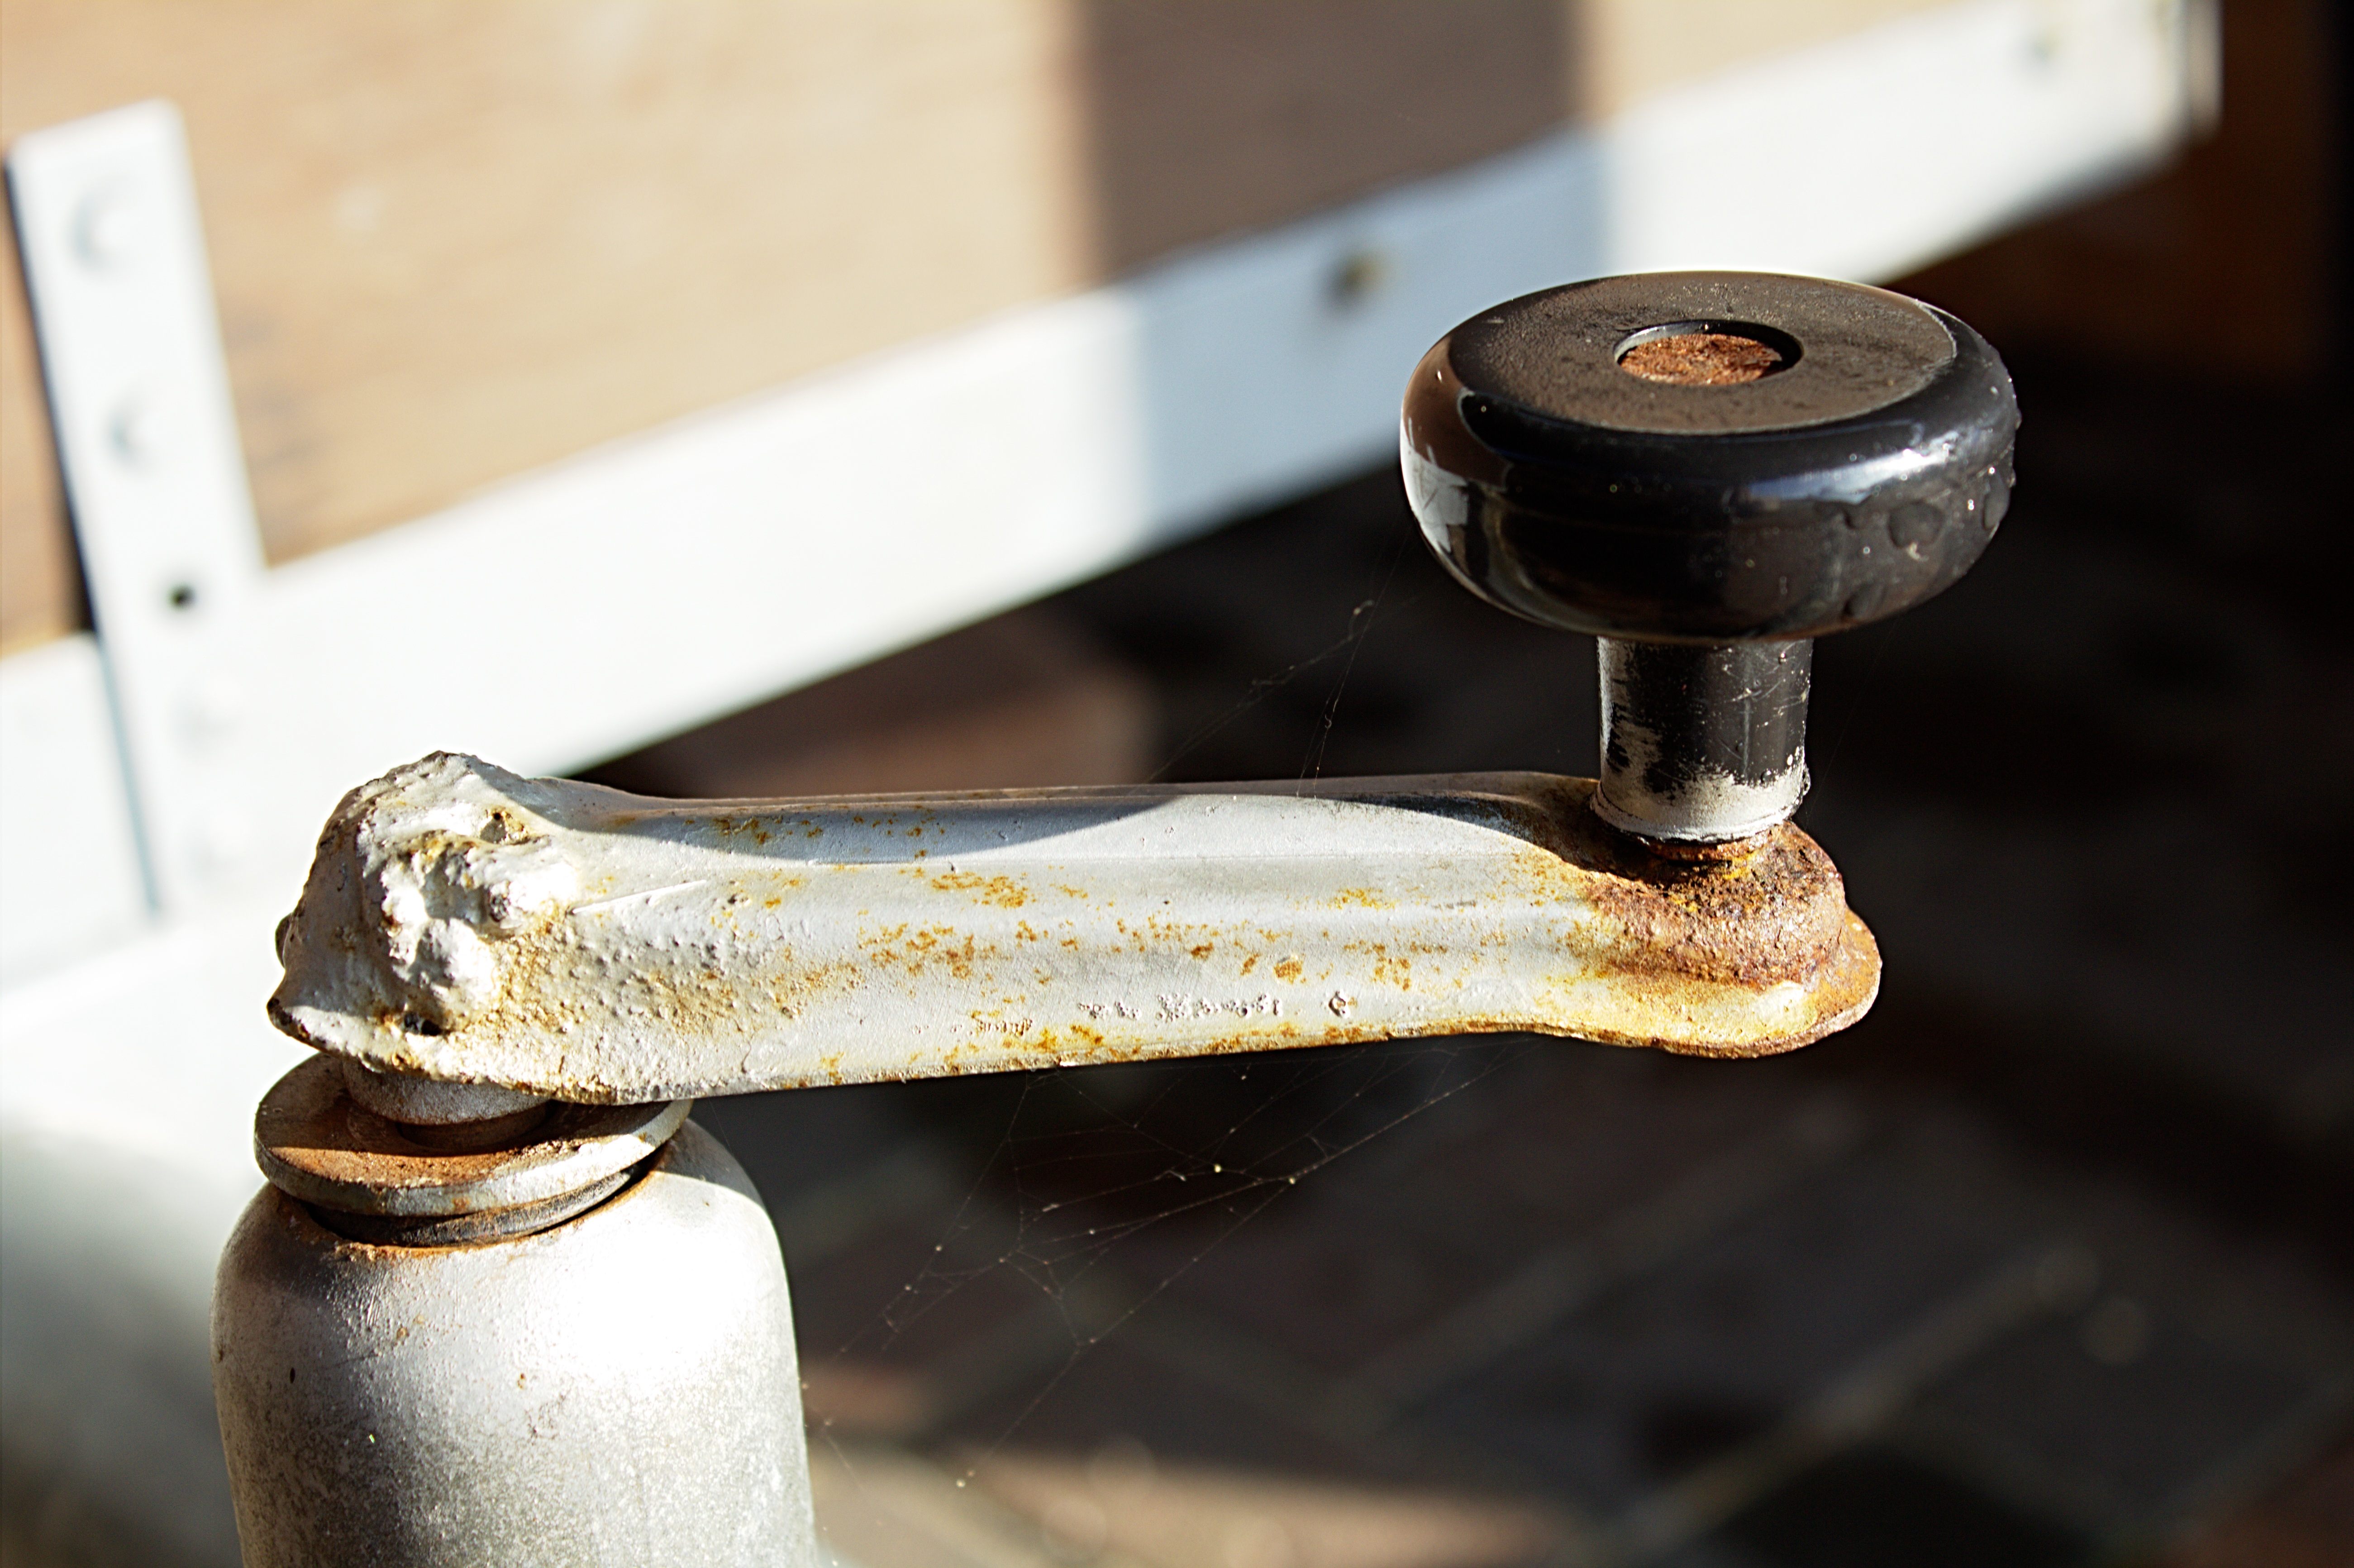
wood, technology, wheel, steel, transport, vehicle, metal, arm, close up, iron, crank